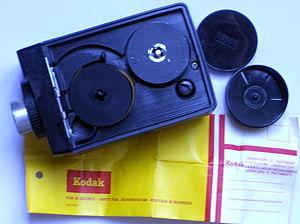
Caméra 8 mm Kodak
Le 8 mm est un format de film de cinéma amateur lancé en 1932 par Kodak utilisant une pellicule de 8 mm de largeur. La première version, la plus courante, dite « type R », utilise un film de 16 mm avec des perforations particulières au format. Ce système a l'avantage de profiter des machines de développement 16 mm. On produit plus tard des bobines de film de 8 mm coupé dès avant la prise de vues. Initialement muet, le film pourra ensuite enregistrer un son magnétique sur une piste couchée entre les perforations et le bord avec un décalage de 56 images. En 1965, il évoluera en Super 8, mais sans jamais disparaître en gardant la même largeur mais avec des perforations plus petites, donc une image agrandie de 36 %, en théorie de meilleure qualité, et surtout, de maniement beaucoup plus pratique grâce à des cassettes facilitant le chargement et codant, par des encoches, la sensibilité du film.